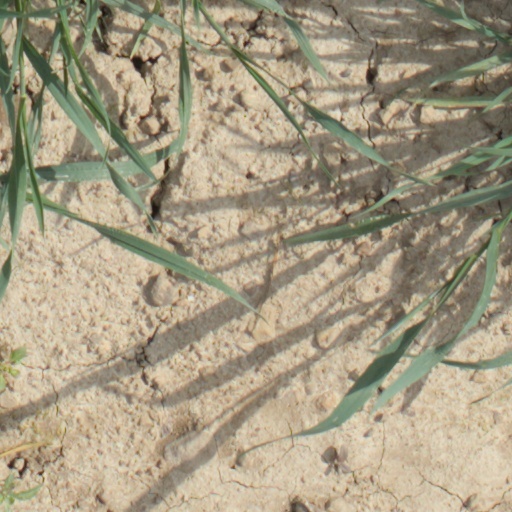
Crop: wheat